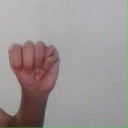
अक्षर: म